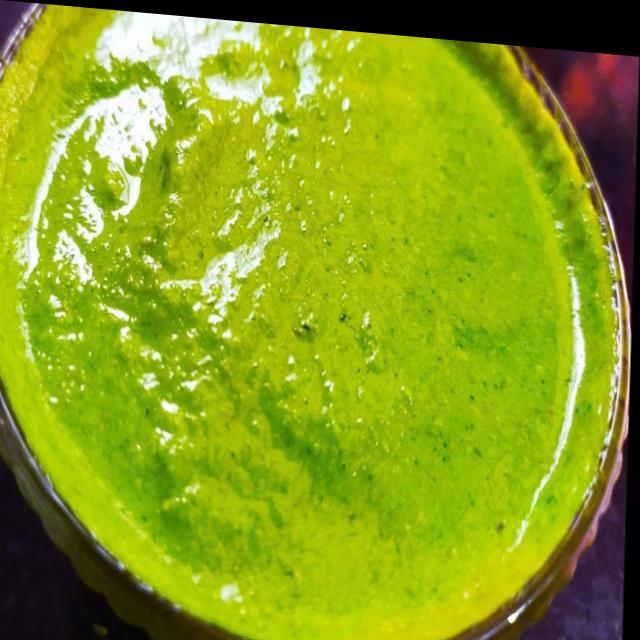
Dish: green_chutney